June Spencer

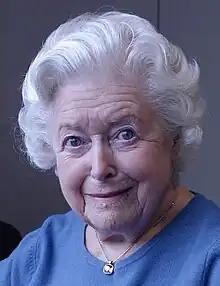
Spencer in 2009

June Rosalind Spencer (14 June 1919 – 8 November 2024) was an English actress best known for her long-running role as Peggy Woolley in the BBC Radio 4 soap opera "The Archers". Spencer played the character from 1950 to 1953, and again from 1962 to 2022.